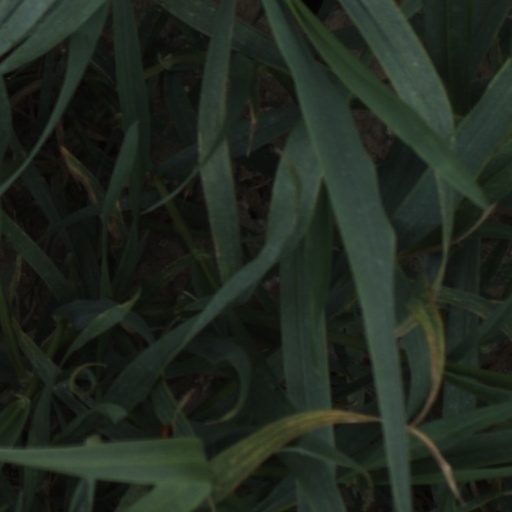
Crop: wheat